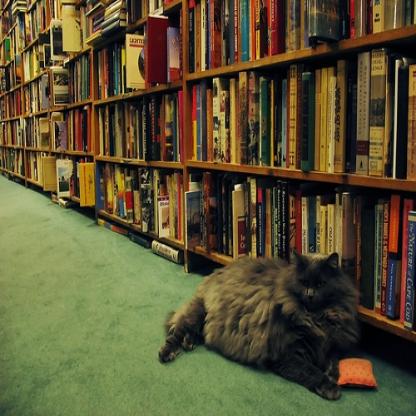
Scene: Indoor